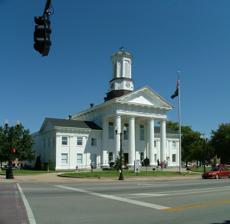
Building: Madison County Courthouse (Kentucky)
Country: United States of America
Year built: 1850
United States historic place Madison County Courthouse U.S. National Register of Historic Places U.S. Historic district Contributing property Main Street view Show map of Kentucky Show map of the United States Location Main St. between N. 1st and N. 2nd Sts., Richmond, Kentucky Coordinates 37°44′51″N 84°16′59″W / 37.74750°N 84.28306°W / 37.74750; -84.28306 Area less than one acre Built 1850 ( 1850 ) Built by John McMurtry Architect Thomas Lewinski Architectural style Greek Revival Part of Downtown Richmond Historic District ( ID76000922 ) NRHP reference No. 75000800 Significant dates Added to NRHP May 12, 1975 Designated CP September 30, 1976 The Madison County Courthouse is a historic courthouse in Richmond , Kentucky , United States , which serves as the seat of government for Madison County . It is a Greek Revival structure originally built in 1849–1850 by John McMurtry according to the designs of Thomas Lewinski , the two of whom were some of the most prominent architects in central Kentucky during the nineteenth century. It has been expanded and remodeled several times since, most recently in 1965.  The building was listed on the National Register of Historic Places in 1975. Background Madison County, named ultimately for the fourth President of the United States , James Madison , was created by the state of Virginia in 1785, and formed one of the nine original counties of Kentucky when the state was admitted to the Federal union in 1792. Richmond became the county seat in 1798, replacing Milford, four miles to the southwest, and was named for Richmond, Virginia, which was the birthplace of John Miller, the veteran of the American Revolution who founded the city. The first formal county courthouse, erected in 1798, consisted of a log cabin with an adjacent jail; before then, county services operated out of Miller's own barn. The following year, the log cabin was replaced by a plain, two-story brick building designed by Tyra Rhodes, which served for the following fifty years. Detail of the cupola Tyra Rhodes' nephew William Rhodes was one of the commissioners charged with procuring plans for construction of a new courthouse in the late 1840s. He sought to retain a reputable architect and hired Major Thomas Lewinski , an English immigrant who had received some formal training as an architect and made a name for himself as a proponent of the Greek Revival style in nearby Lexington . There his commissions included several important residences, including the second house at Ashland (1854–57) for James B. Clay (son of former U.S. Senator Henry Clay ), and he would go on to design several other institutional structures in the region, such as Jacobs Hall at the Kentucky School for the Deaf (1857). McMurtry was himself a well-known designer who also ran his own construction company, often employed by Lewinski for many of his designs. Earlier McMurtry had been apprenticed to Gideon Shryock , the first important architect in central Kentucky, who was responsible for several very prominent Greek Revival structures, including the old Kentucky State Capitol building in Frankfort (1827–30) and Old Morrison at Transylvania University in Lexington (1830–34), as well as the first Arkansas state capitol building (1833–42) in Little Rock . Although he had no further architectural training aside from his employment under Shryock, McMurtry himself designed and constructed the Clark County Courthouse in Winchester , the Transylvania Dormitory and Medical Hall in Lexington, and the Kentucky Asylum for the Deaf and Dumb in Danville , among numerous other commissions. He is probably best-known today for his associations with the Gothic Revival in central Kentucky at this time. Original design Detail of pediment of main portico The courthouse is sited on Richmond's town square, facing Main Street, which runs down a slope past the structure; strangely, therefore, the courthouse is not located at the highest point of downtown. Surrounding Italianate and later Victorian buildings frame the courthouse and permit it to continue to dominate the immediate area, even today. Lewinski's original design called for a cruciform-plan, south-facing two-story structure, which employed a monumental portico supported by four stout Roman Doric columns. The main block extends longitudinally to the north from the portico and rises higher than the two subsidiary wings that are recessed from the portico front and flank it on either side. This allows for the central block to contain the courtroom with its high ceiling on the second floor, a common characteristic in Kentucky courthouse architecture. Each of the subsidiary wings extending to the east and west also originally sported smaller porticoes on their respective ends, removed around 1890, but which originally emphasized the contrast in scale between the central block and the two wings. Undoubtedly, this contrast and the positioning of the courtroom on the second level in the central block referred to the elevated, intellectual activity of courtroom justice and judicial power relative to the mundane, everyday administrative work conducted in offices on the lower levels and in the two wings. Detail of the modillions and cornice on the south façade Above the central block and in line with the two wings rises a tall octagonal cupola, with four clock faces located respectively on each of the cardinal sides, just above its base. It is marked at each of its eight corners by an engaged Ionic column. Large sash windows punctuate the south façades and, originally also the east and west ends of the two smaller wings. Today the exterior constitutes the only part of the structure that retains the Greek Revival details. The portico sports a thin two-banded architrave and above that a prominent yet severe frieze of triglyphs separated by bare metopes; an additional bay is allotted for the central intercolumniation. Heavy modillions with guttae adorn the raking cornice and pediment that crown this part of the structure. Modifications In the mid-1890s the Cincinnati firm of Crapsey and Brown was retained by Madison County to make extensive alterations, which were previewed in The Inland Architect to cost some $15,000. Among other changes, the remodeling of the interior included the installation of an impressive bronze and marble double staircase inside the main vestibule that still provides access to the courtroom on the second level. It was probably about this time that the small porticoes on the ends of the east and west wings were removed and themselves replaced by large windows. The last significant modifications to the courthouse were made in 1965, which filled in much of the space behind the original wings with a rather unsympathetic and architecturally insignificant expansion of the structure. The interior hallways were mostly covered over with large-plate ceramic tile and dropped ceilings were added. The courtroom has been repeatedly remodeled to accommodate more modern equipment and furnishings. On the exterior, a projecting bay of an added staircase partially hides the pediment and destroys the symmetry originally present on the north façade opposite the portico. Further reading Dorris, Jonathan T. and Maud W. Glimpses of Historic Madison County, Kentucky. Nashville: Williams Printing Co., 1955. "Historical Madison County." Richmond Daily Register , October 1962. References